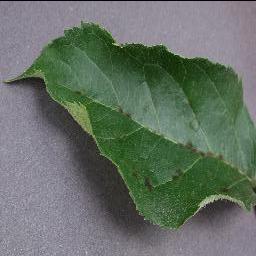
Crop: apple
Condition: scab